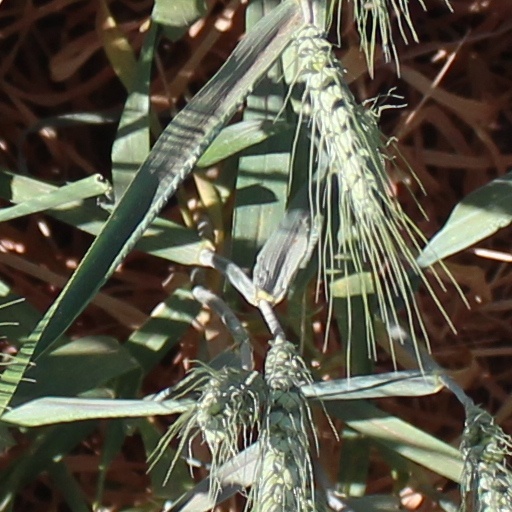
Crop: wheat